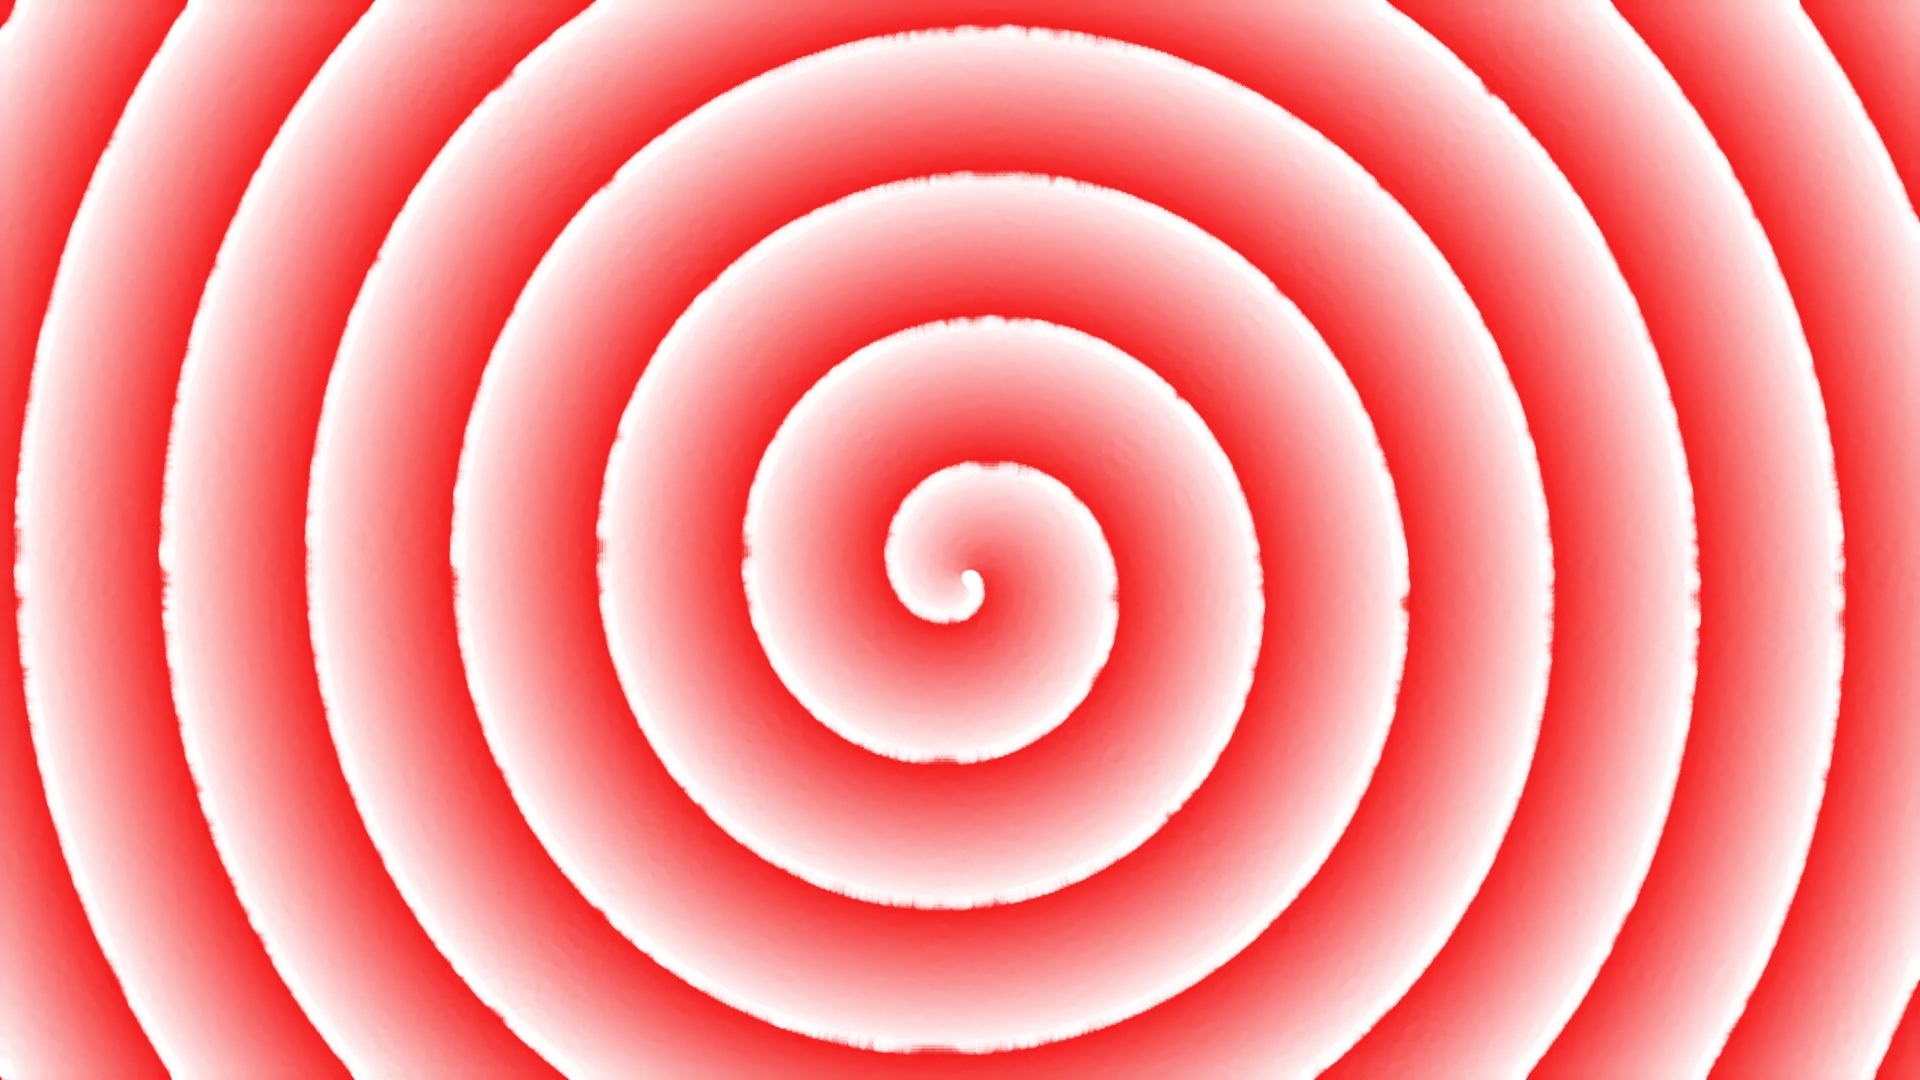
white, spiral, petal, heart, line, direction, red, color, think, pink, circle, close up, future, gears, illustration, psychology, brain, crazy, organ, twisted, shape, weis, mess, target, error, section, cannabis, epilepsy, headache, hypnosis, computer wallpaper